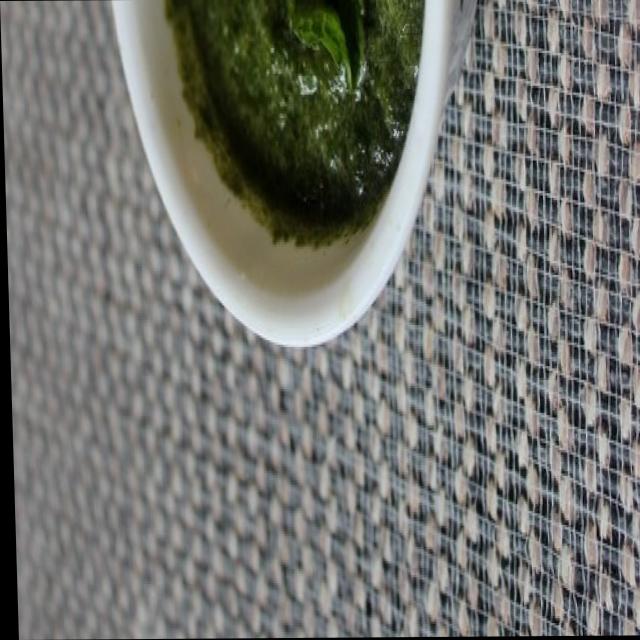
Dish: green_chutney